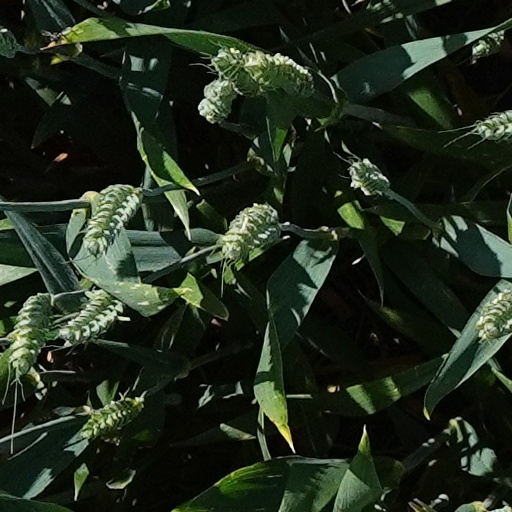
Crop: wheat